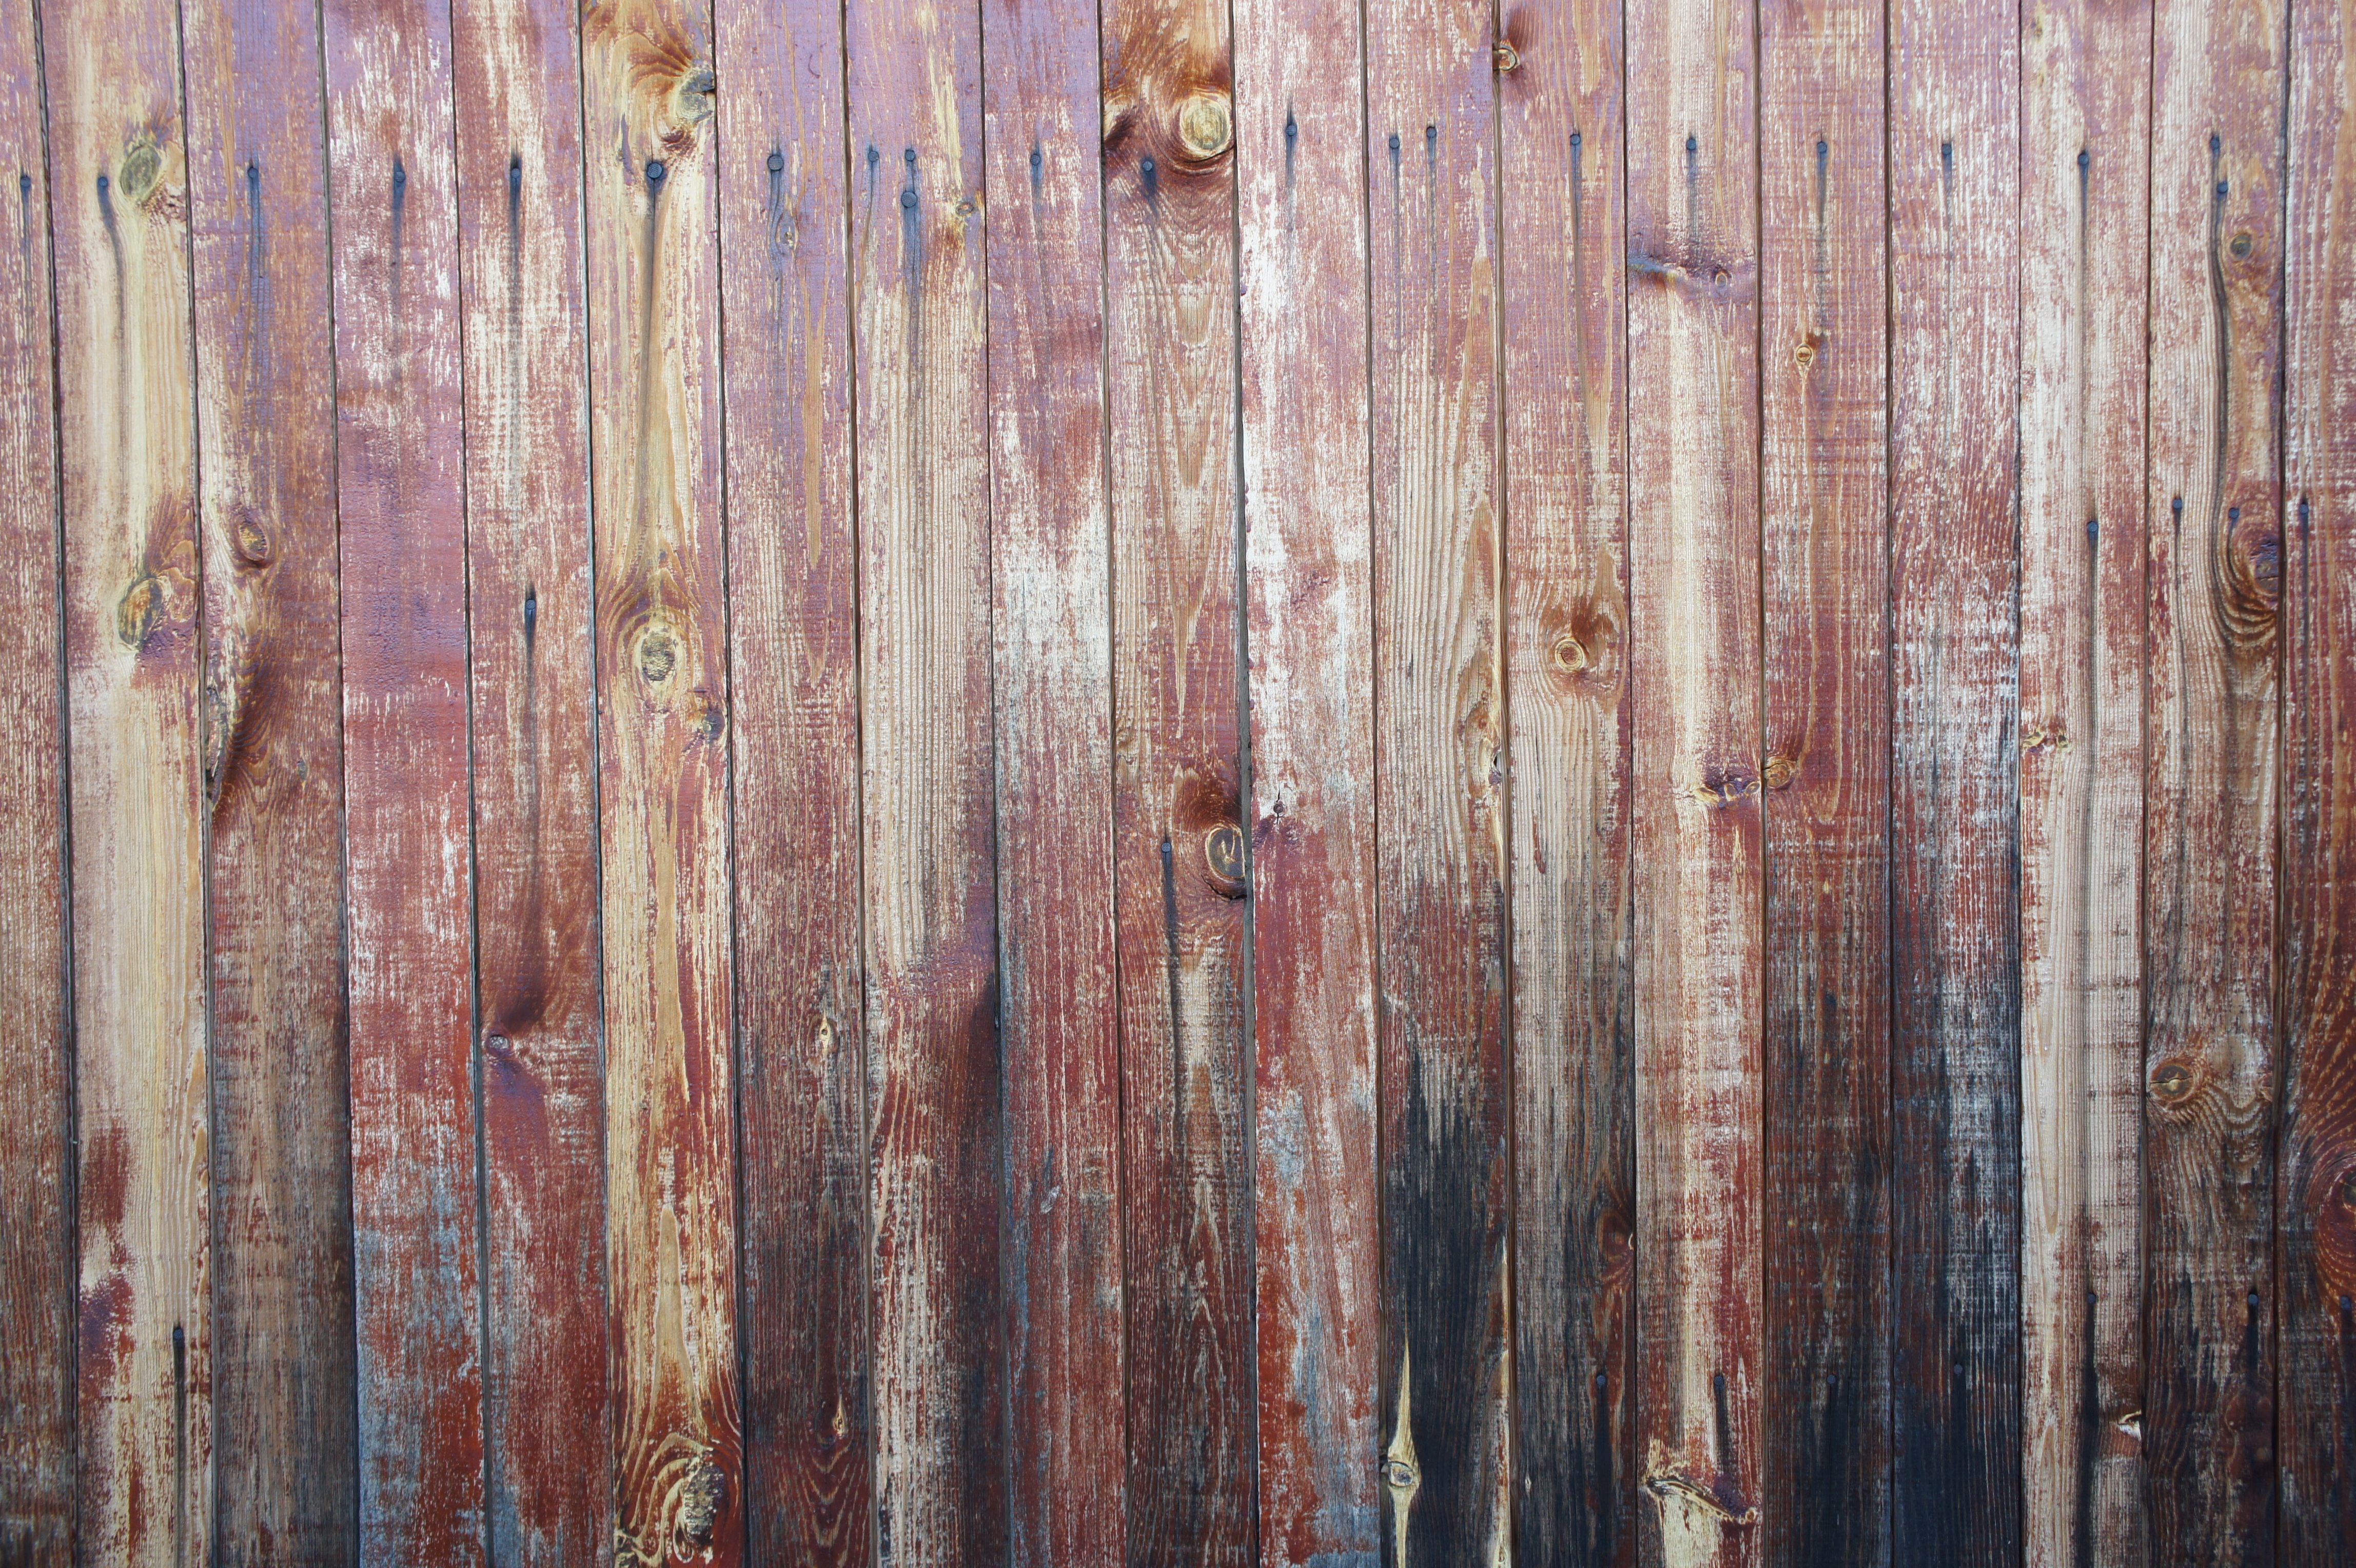
tree, wood, texture, floor, trunk, wall, formation, rust, brown, material, painting, hardwood, boards, modern art, flooring, wood flooring, wood texture, laminate flooring, wood stain